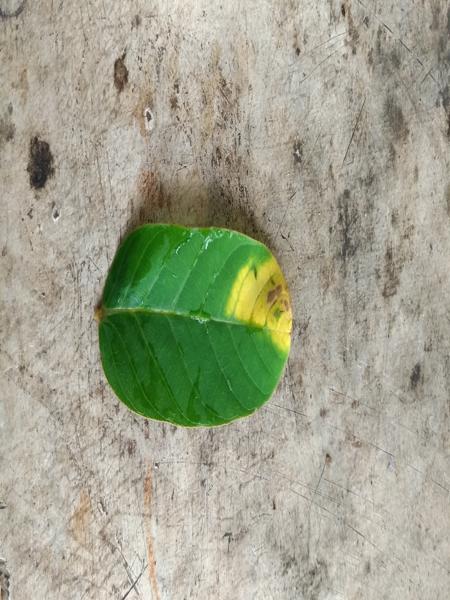
Plant: Chakte